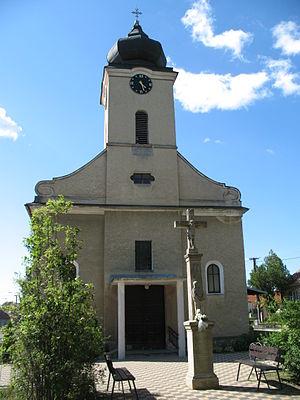
Kľačany est un village de Slovaquie situé dans la région de Trnava.